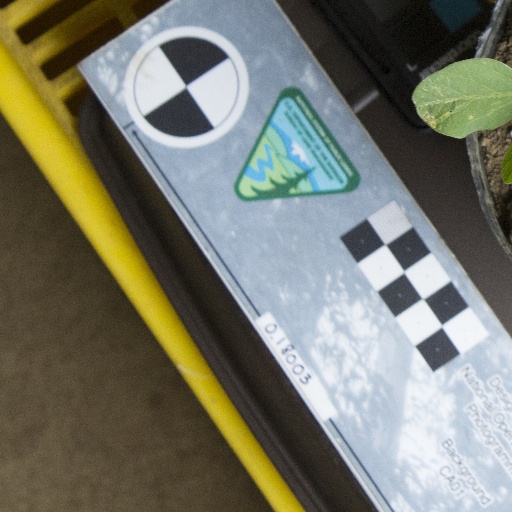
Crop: soybean